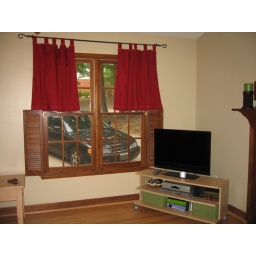
Tv stand from Ikea, green baskets underneath from World Market